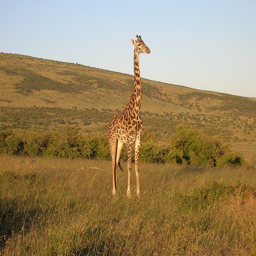
Front diagonal view of a standing giraffe in field with grass and bushes, with a hill behind and sky.
There is a giraffes standing in a field.
A giraffe peering above landscape in a grass land
Large Giraffe stands alone in a large field.
a giraffe standing in a field with trees in the background